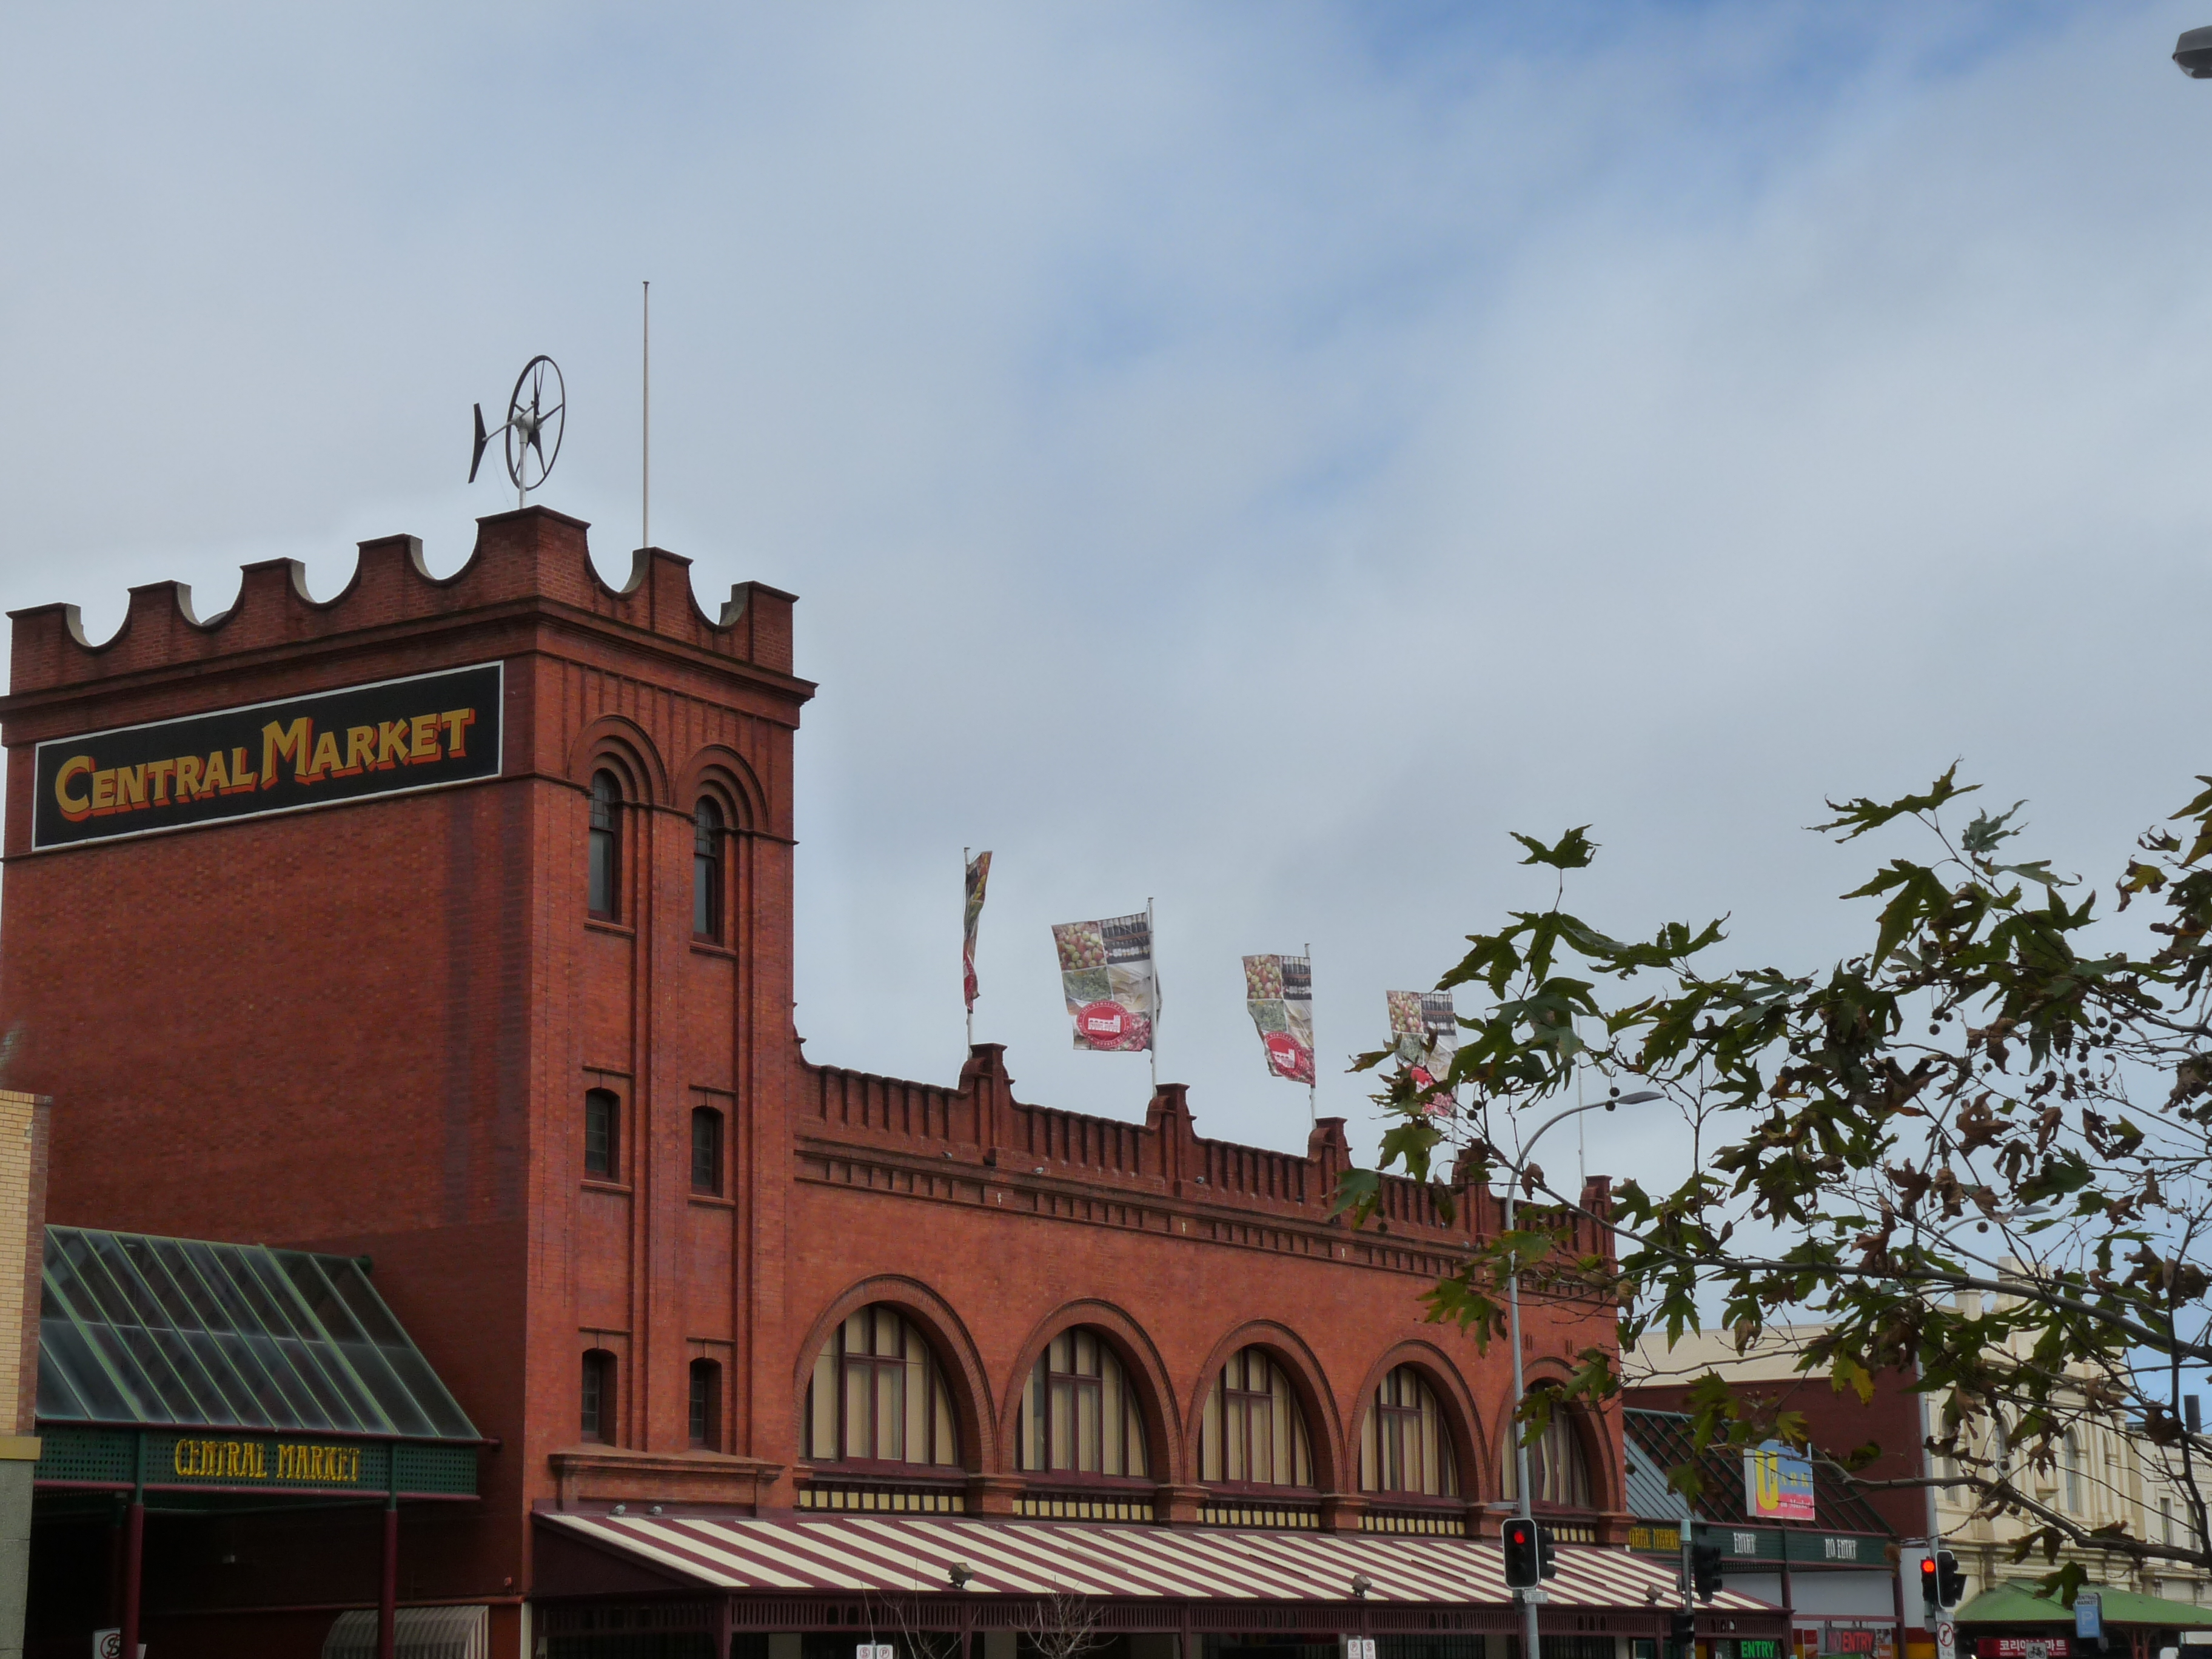
architecture, town, city, downtown, travel, tower, landmark, tourism, adelaide, 2010, human settlement